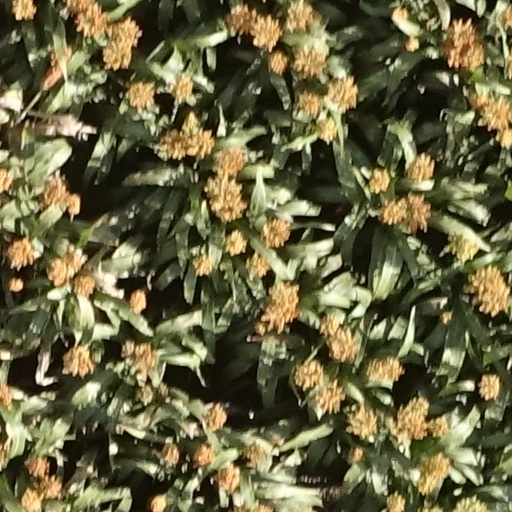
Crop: sorghum